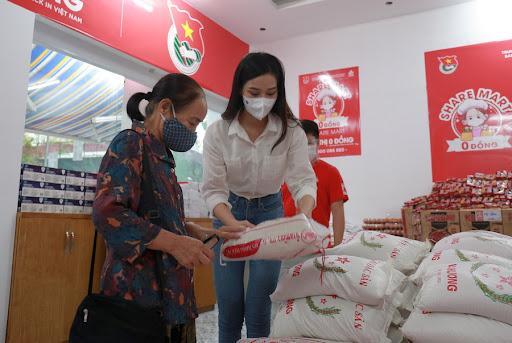
cô gái mặc áo trắng đang cầm một cái túi màu trắng